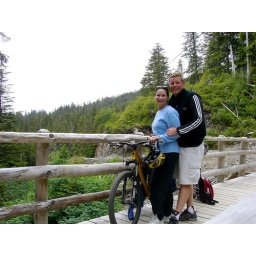
The bridge through the gap in the mountain